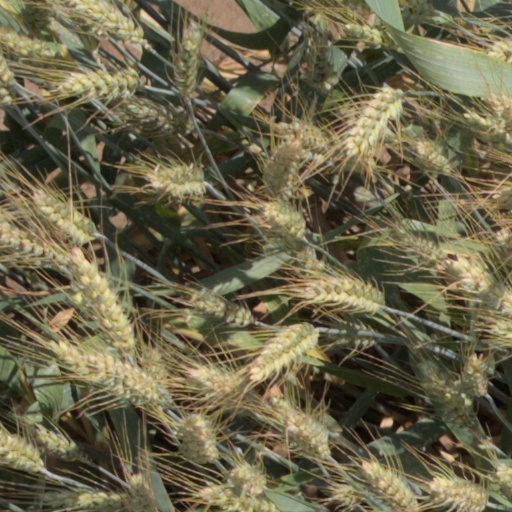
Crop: wheat